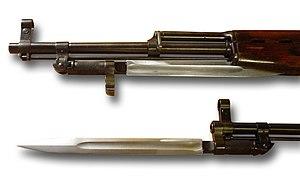
La SKS ou SKS 45, est une carabine semi-automatique soviétique conçue en 1945 par Sergei Gavrilovich Simonov, adoptée en 1949 par l'Armée rouge au côté du fusil d'assaut AK-47.
Une baïonnette est une arme blanche conçue pour s'adapter au canon d'un fusil ou d'une arme similaire et destinée au combat rapproché à la manière d'une lance. Elle fait ainsi du fusil à baïonnette une arme polyvalente, qui devient alors un hybride entre une arme à feu et une arme d'hast. Elle s'imposa dans les armées occidentales à partir du XVIIIᵉ siècle remplaçant progressivement les piques puis les hallebardes qu'elle rendit obsolètes.